Anaglyptus mysticus

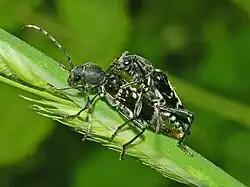
"A. mysticus albofasciatus", mating pair

The adults grow up to and can be encountered from April through July, completing their life cycle in two years, as the beetles overwinter.